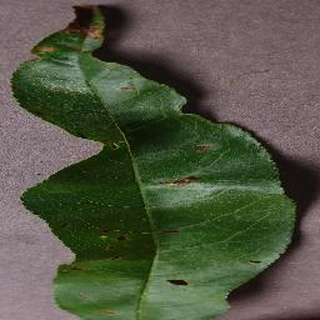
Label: peach_bacterial_spot